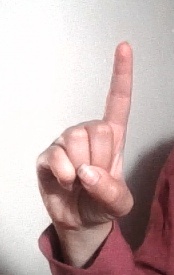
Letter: bb